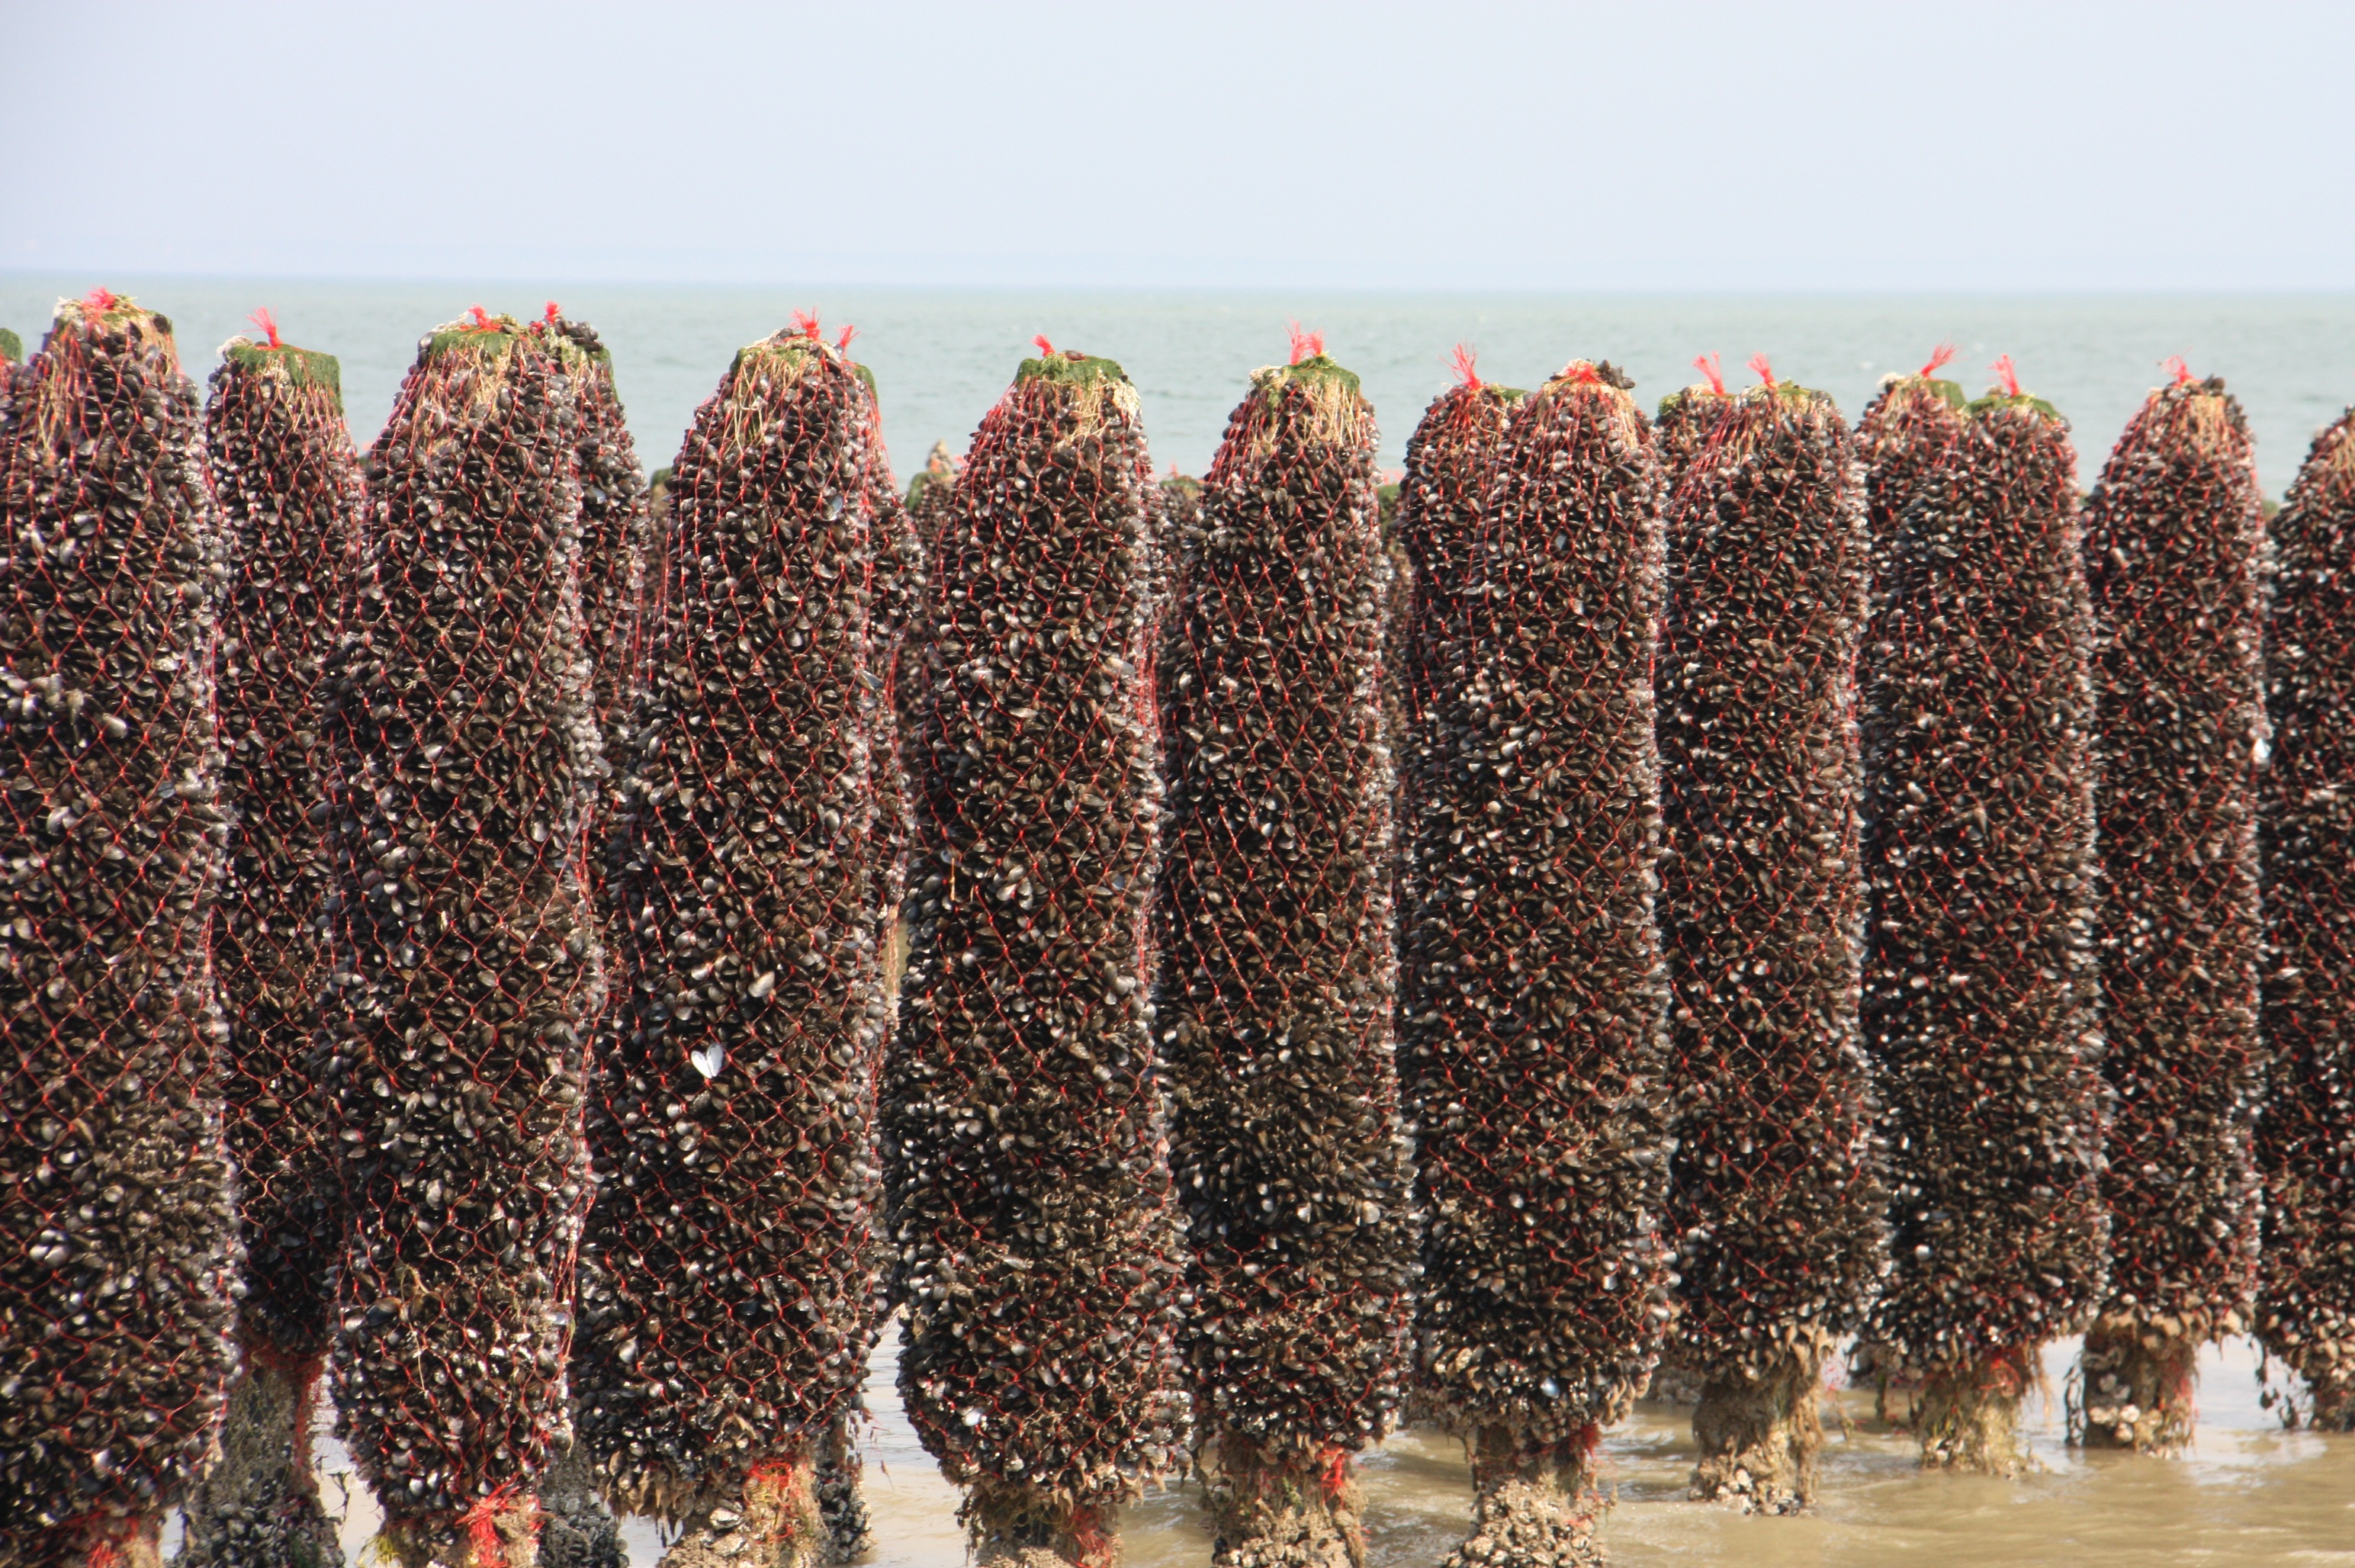
beach, sea, plant, flower, pattern, dish, food, produce, crop, agriculture, mussels, grass family